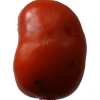
Label: tomato